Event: Nepal Earthquake
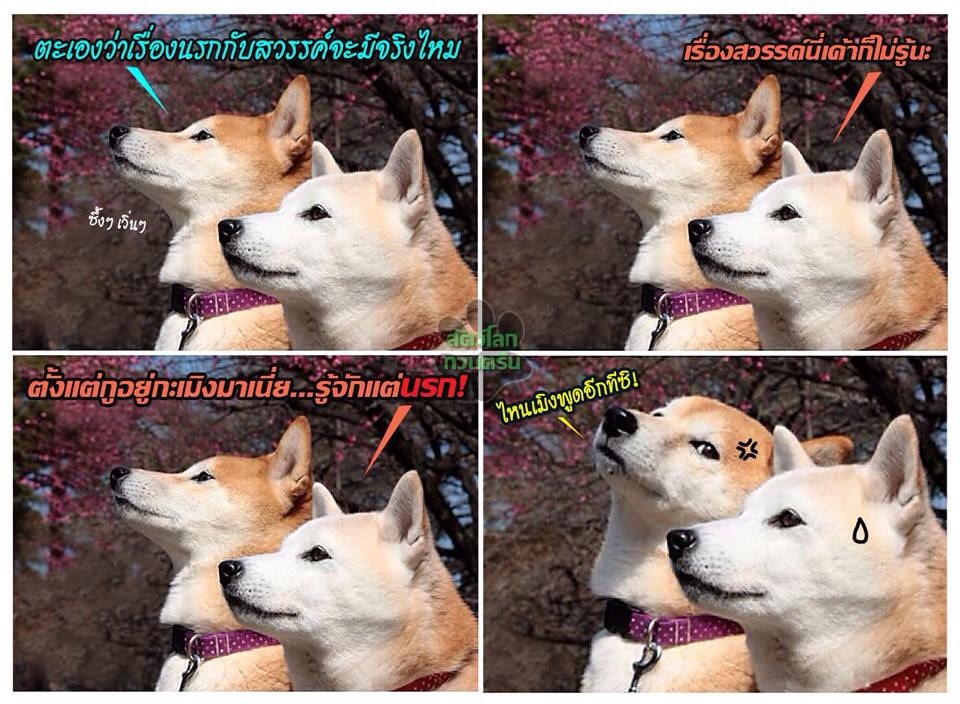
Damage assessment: no_damage